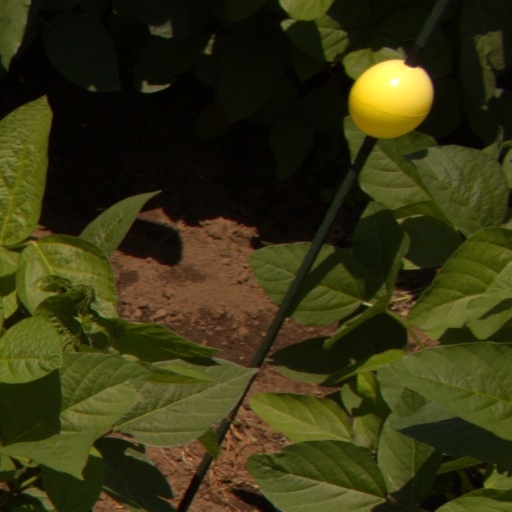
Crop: soybean